Janette Hill Knox

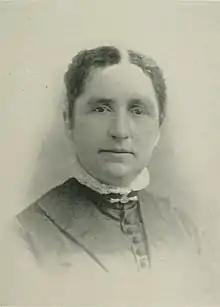
Portrait photo from "A Woman of the Century"

Janette Hill Knox (January 24, 1845 – July 28, 1920) was an American temperance reformer, suffragist, teacher, author and editor. She served as President of the New Hampshire State Woman's Christian Temperance Union (WCTU).